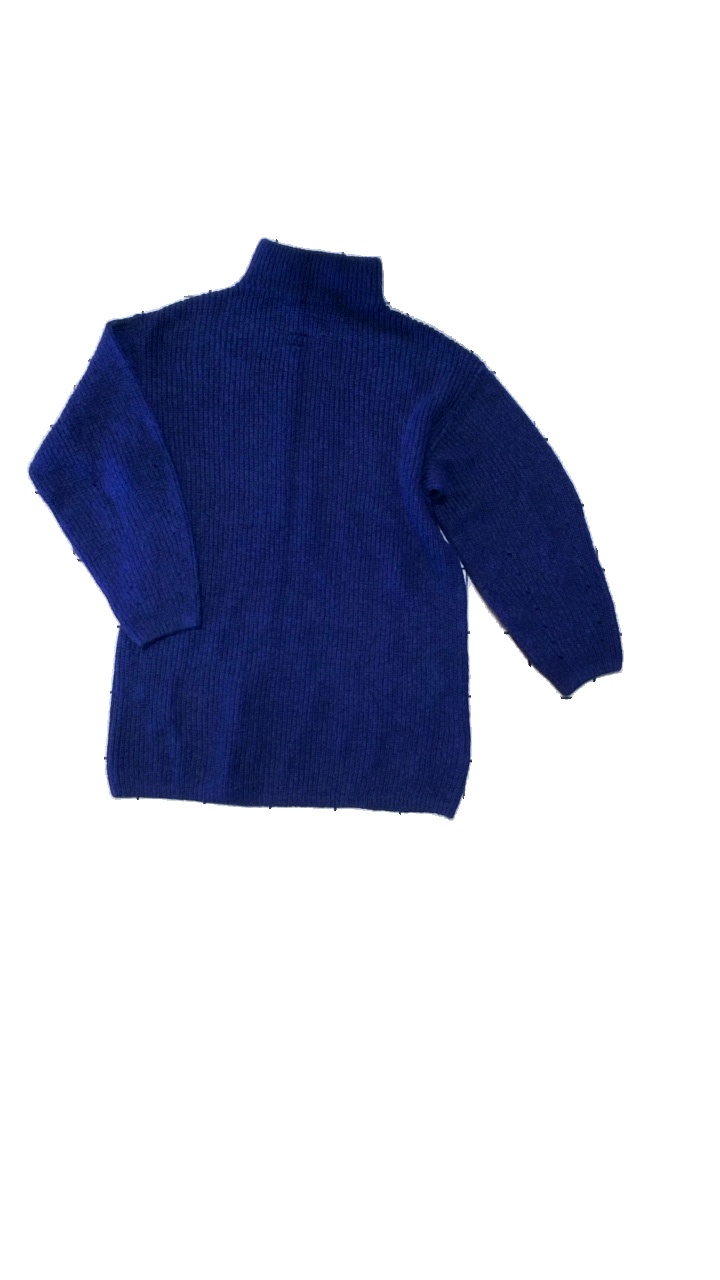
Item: Top (Ladies)
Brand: H&m
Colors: Blue
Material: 55% Acrylic, 30% Polyamide, 15% Mohair
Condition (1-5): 3
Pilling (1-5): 4
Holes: Minor
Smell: Minor
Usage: Reuse
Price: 50-100